Tarek Boukensa

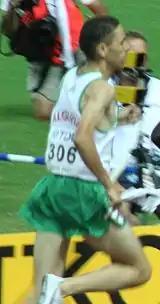
Tarek Boukensa in 2007

Tarek Boukensa (born 19 November 1981 in Annaba) is an Algerian runner, who specializes in the 1500 metres.